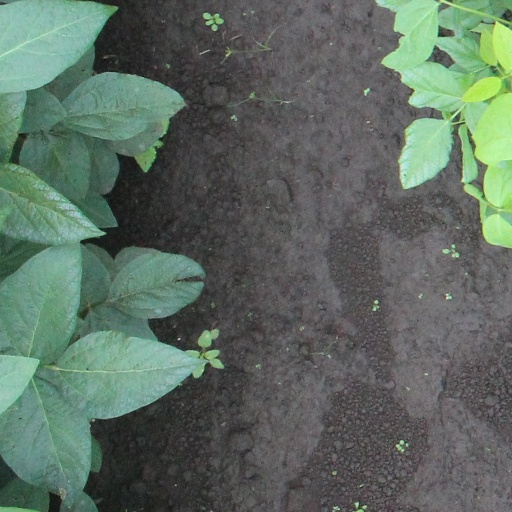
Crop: soybean